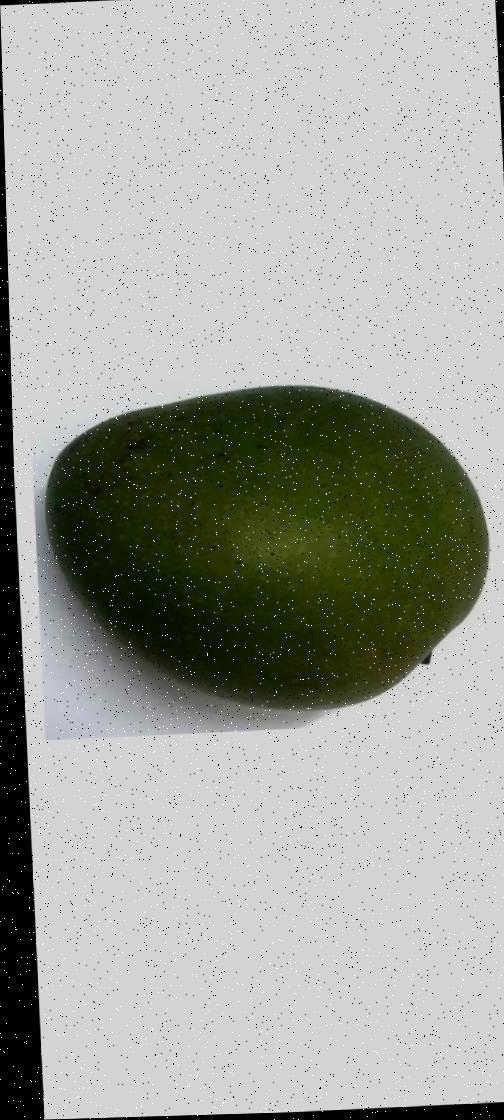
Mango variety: Ashshina Zhinuk